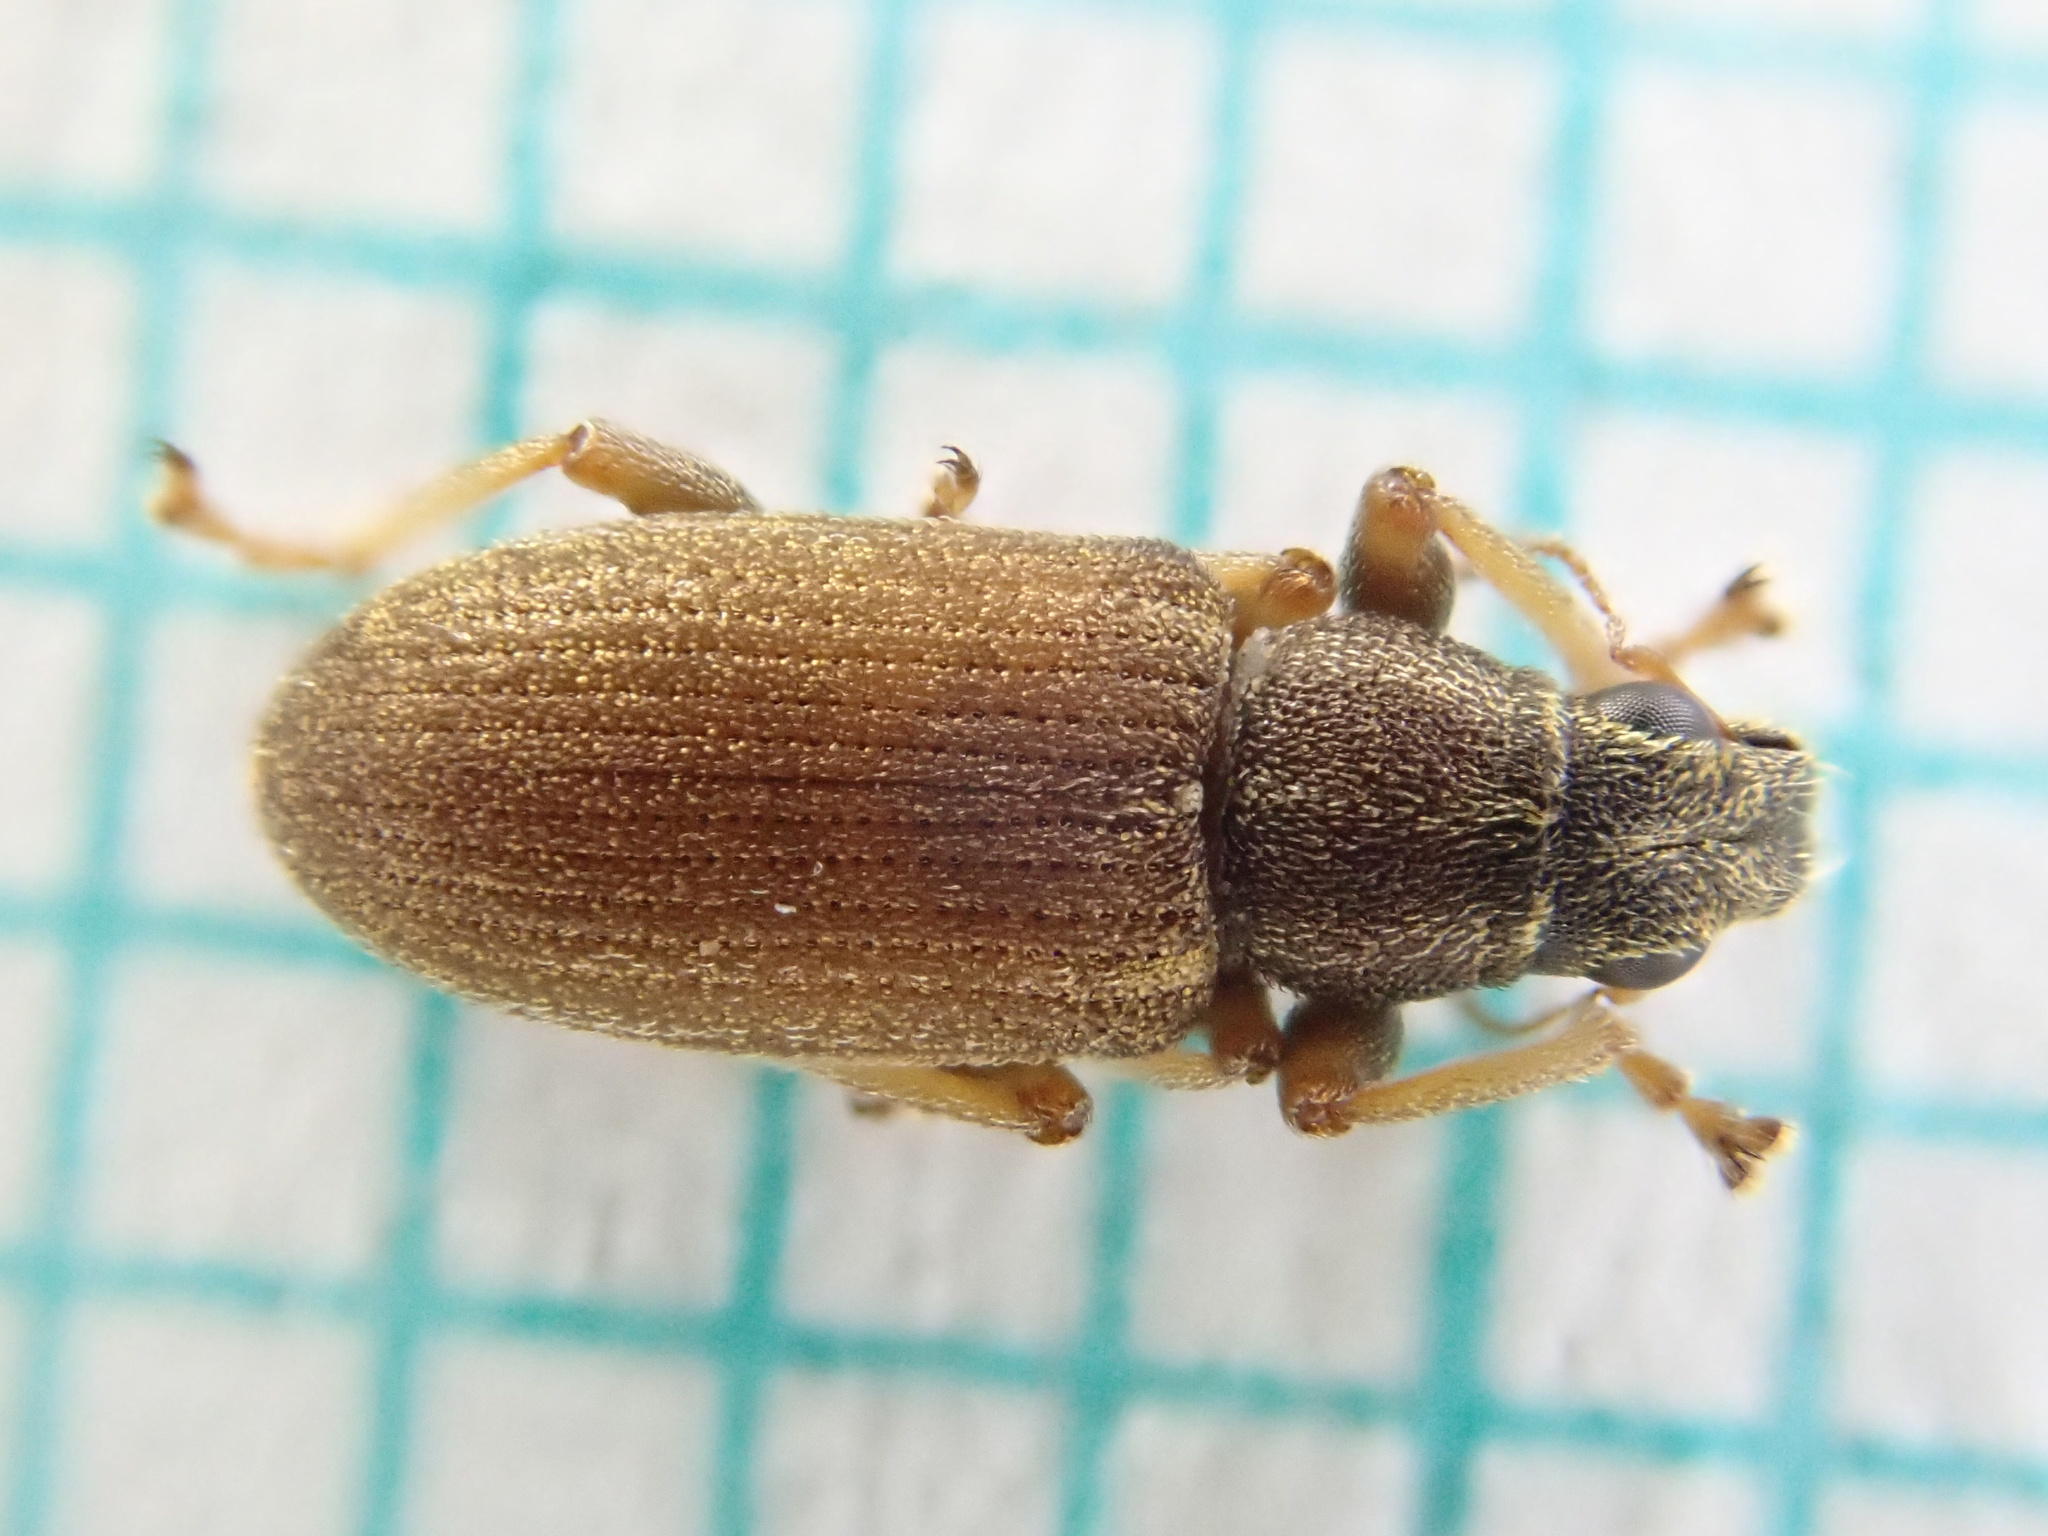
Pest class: pea_leaf_weevil